Rhodanthe floribunda

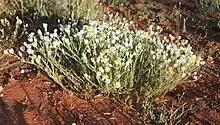
Habit

Rhodanthe floribunda, commonly known as common white sunray, is a flowering, herbaceous plant in the family Asteraceae. It is a small, upright or decumbent plant with white flowers, yellow florets and is endemic to Australia.